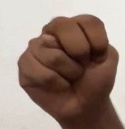
ASL sign: N